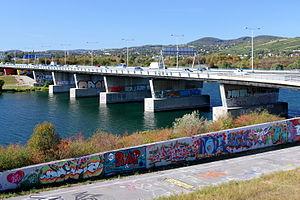
Cette liste contient les ponts présents sur le Danube.